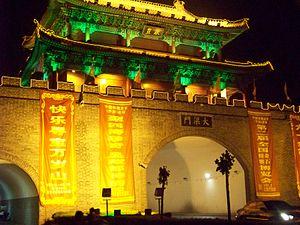
L'architecture sous la dynastie Song s'appuie sur les réussites de ses prédécesseurs. L'architecture chinoise durant la période de la dynastie Song se caractérise par ses pagodes bouddhistes, ses grands ponts en pierre et en bois, ses tombeaux somptueux et l'architecture de ses palais. Bien que les traités architecturaux existent auparavant, cette période de l'histoire de la Chine voit fleurir un certain nombre de travaux plus matures, décrivant les dimensions et les matériaux. Ils sont également mieux organisés. En plus des exemples de construction encore existants, les illustrations et dessins de l'architecture Song qui ont été publiés dans des livres aident également les historiens à comprendre les nuances architecturales de cette période.